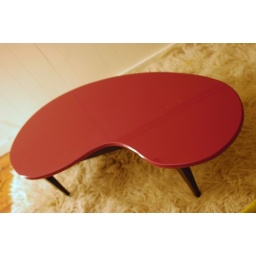
red coffee table by mantisworks.com